Jessie Abernathy House

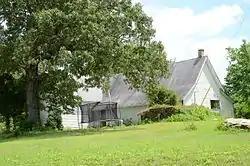
The front elevation faces into the wooded area behind, and is not visible without walking onto the property.

The Jessie Abernathy House is a historic house located south of Partee Drive, just east of Arkansas Highway 14 in the hamlet of Marcella, Stone County, Arkansas.